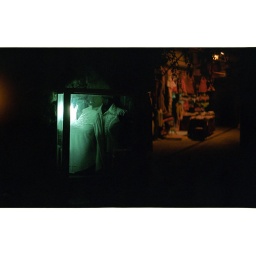
Women's clothing in an illuminated glass box